Thad Matta

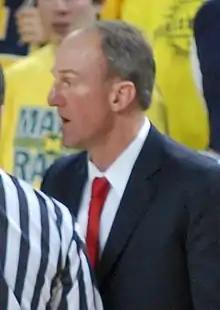
Matta in 2009

Thad Michael Matta (born July 11, 1967) is an American college basketball coach who is currently in his second stint as head coach of the Butler Bulldogs men's basketball team, having been head coach of the Bulldogs for the 2000–01 season. From 2004 to 2017, Matta led the Ohio State Buckeyes to five Big Ten Conference regular season championships (2006, 2007, 2010, 2011 and 2012), four Big Ten tournament titles (2007, 2010, 2011 and 2013), two Final Four appearances (2007 and 2012), and the 2008 NIT Championship. He is the winningest coach in Ohio State history.